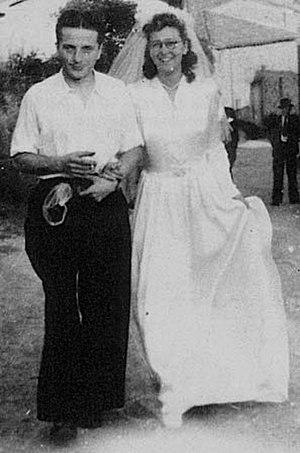
Le mariage de Fernand et Raymonde Vallat-Belot en juillet 1943.
Raymonde Guyon-Belot, née Raymonde Vallat, est une résistante française, déportée puis médecin, née le 16 janvier 1921 à Givors et mort le 7 juin 2006 à Aix-les-Bains. Avec son premier époux Fernand Belot, elle participe notamment à l'impression clandestine des « Cahiers du Témoignage chrétien ».
Pierre Bockel, né le 3 octobre 1914 à Saint-Amarin et mort le 13 août 1995 à Strasbourg est un prêtre catholique du diocèse de Strasbourg, résistant, écrivain et journaliste français.